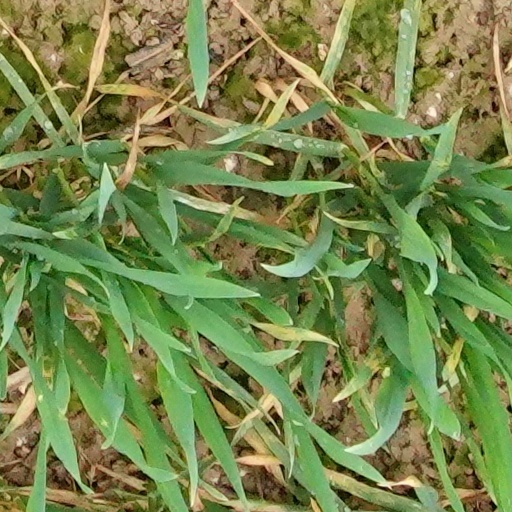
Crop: wheat